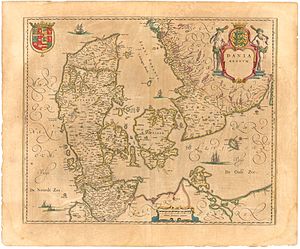
Smålandsfarvandet / Kartografi og navngivelse
Hollænderen Joan Blaeu tegnede bugten i 1645 som en smal fortsættelse af Guldborg Sund, på nederlandsk Golbersond.
Smålandsfarvandet, også kaldet Smålandshavet, er farvandet mellem Sjælland, Lolland, Falster og Møn. Det forbinder Store Bælt med Østersøen.